Loss function

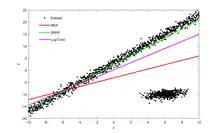
Effect of using different loss functions, when the data has outliers

In statistics and decision theory, a frequently used loss function is the "0-1 loss function"